Indian Military Academy

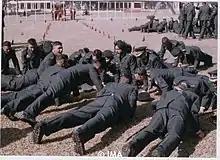
Newly commissioned officers after the passing out parade in 2006 doing celebratory pushups.

The IMA War Memorial commemorates the alumni of the academy who died in action. At the "sanctum sanctorum" of the memorial is a bronze statue of a gentleman cadet with a sword presenting arms. The memorial was inaugurated by Field Marshal Manekshaw on 17 November 1999, shortly after the conclusion of the Kargil War. IMA officers led and fought in the war, with some of them becoming household names in India for their gallantry. Among their ranks were two Param Vir Chakra recipients and eight Maha Vir Chakra recipients. In 2017, Lieutenant Ummer Fayaz Parray was the 847th name to be engraved on the War Memorial.